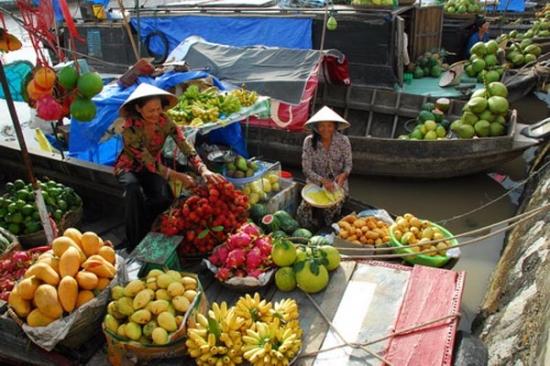
có hai người phụ nữ đang ngồi bên những mặt hàng hoa quả